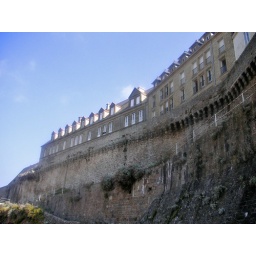
Old houses above the beach